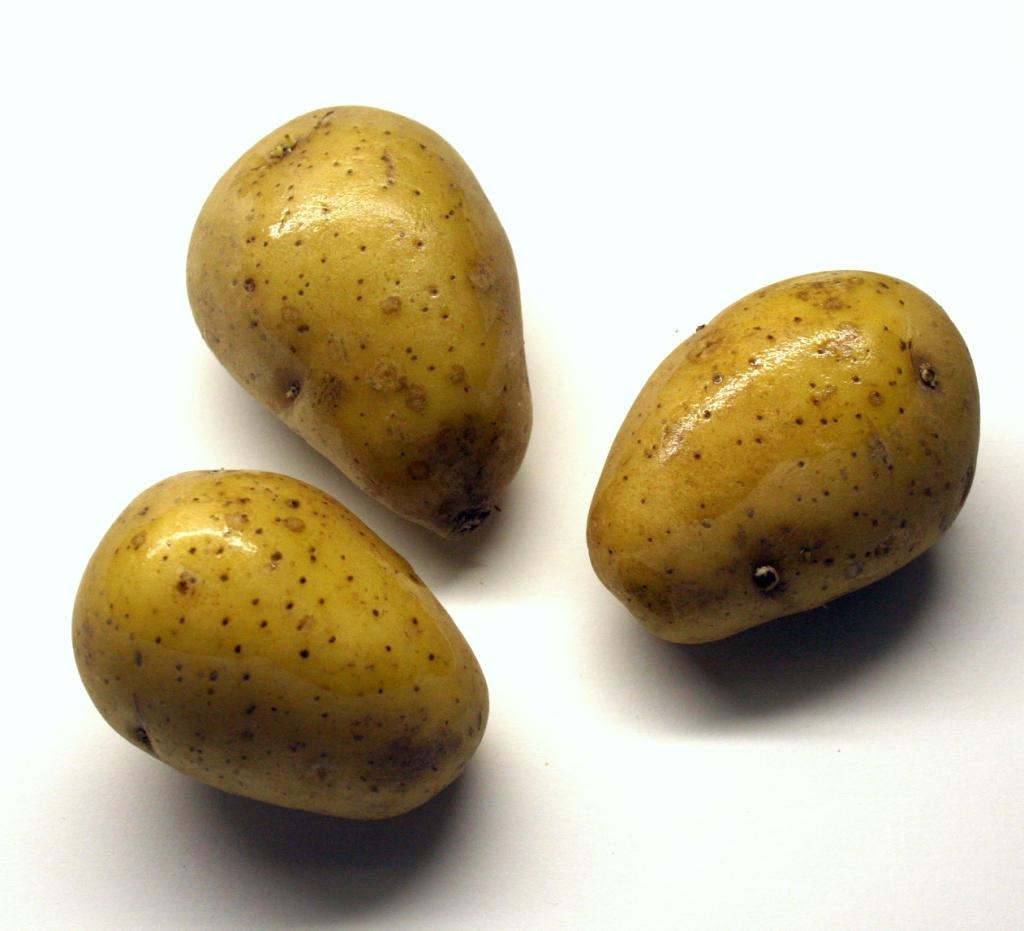
plant, fruit, food, ingredient, produce, vegetable, eat, potato, cook, raw, potatoes, carbohydrates, flowering plant, unpeeled, earth apple, root vegetable, solanum tuberosum, land plant, potato and tomato genus, grundbirne